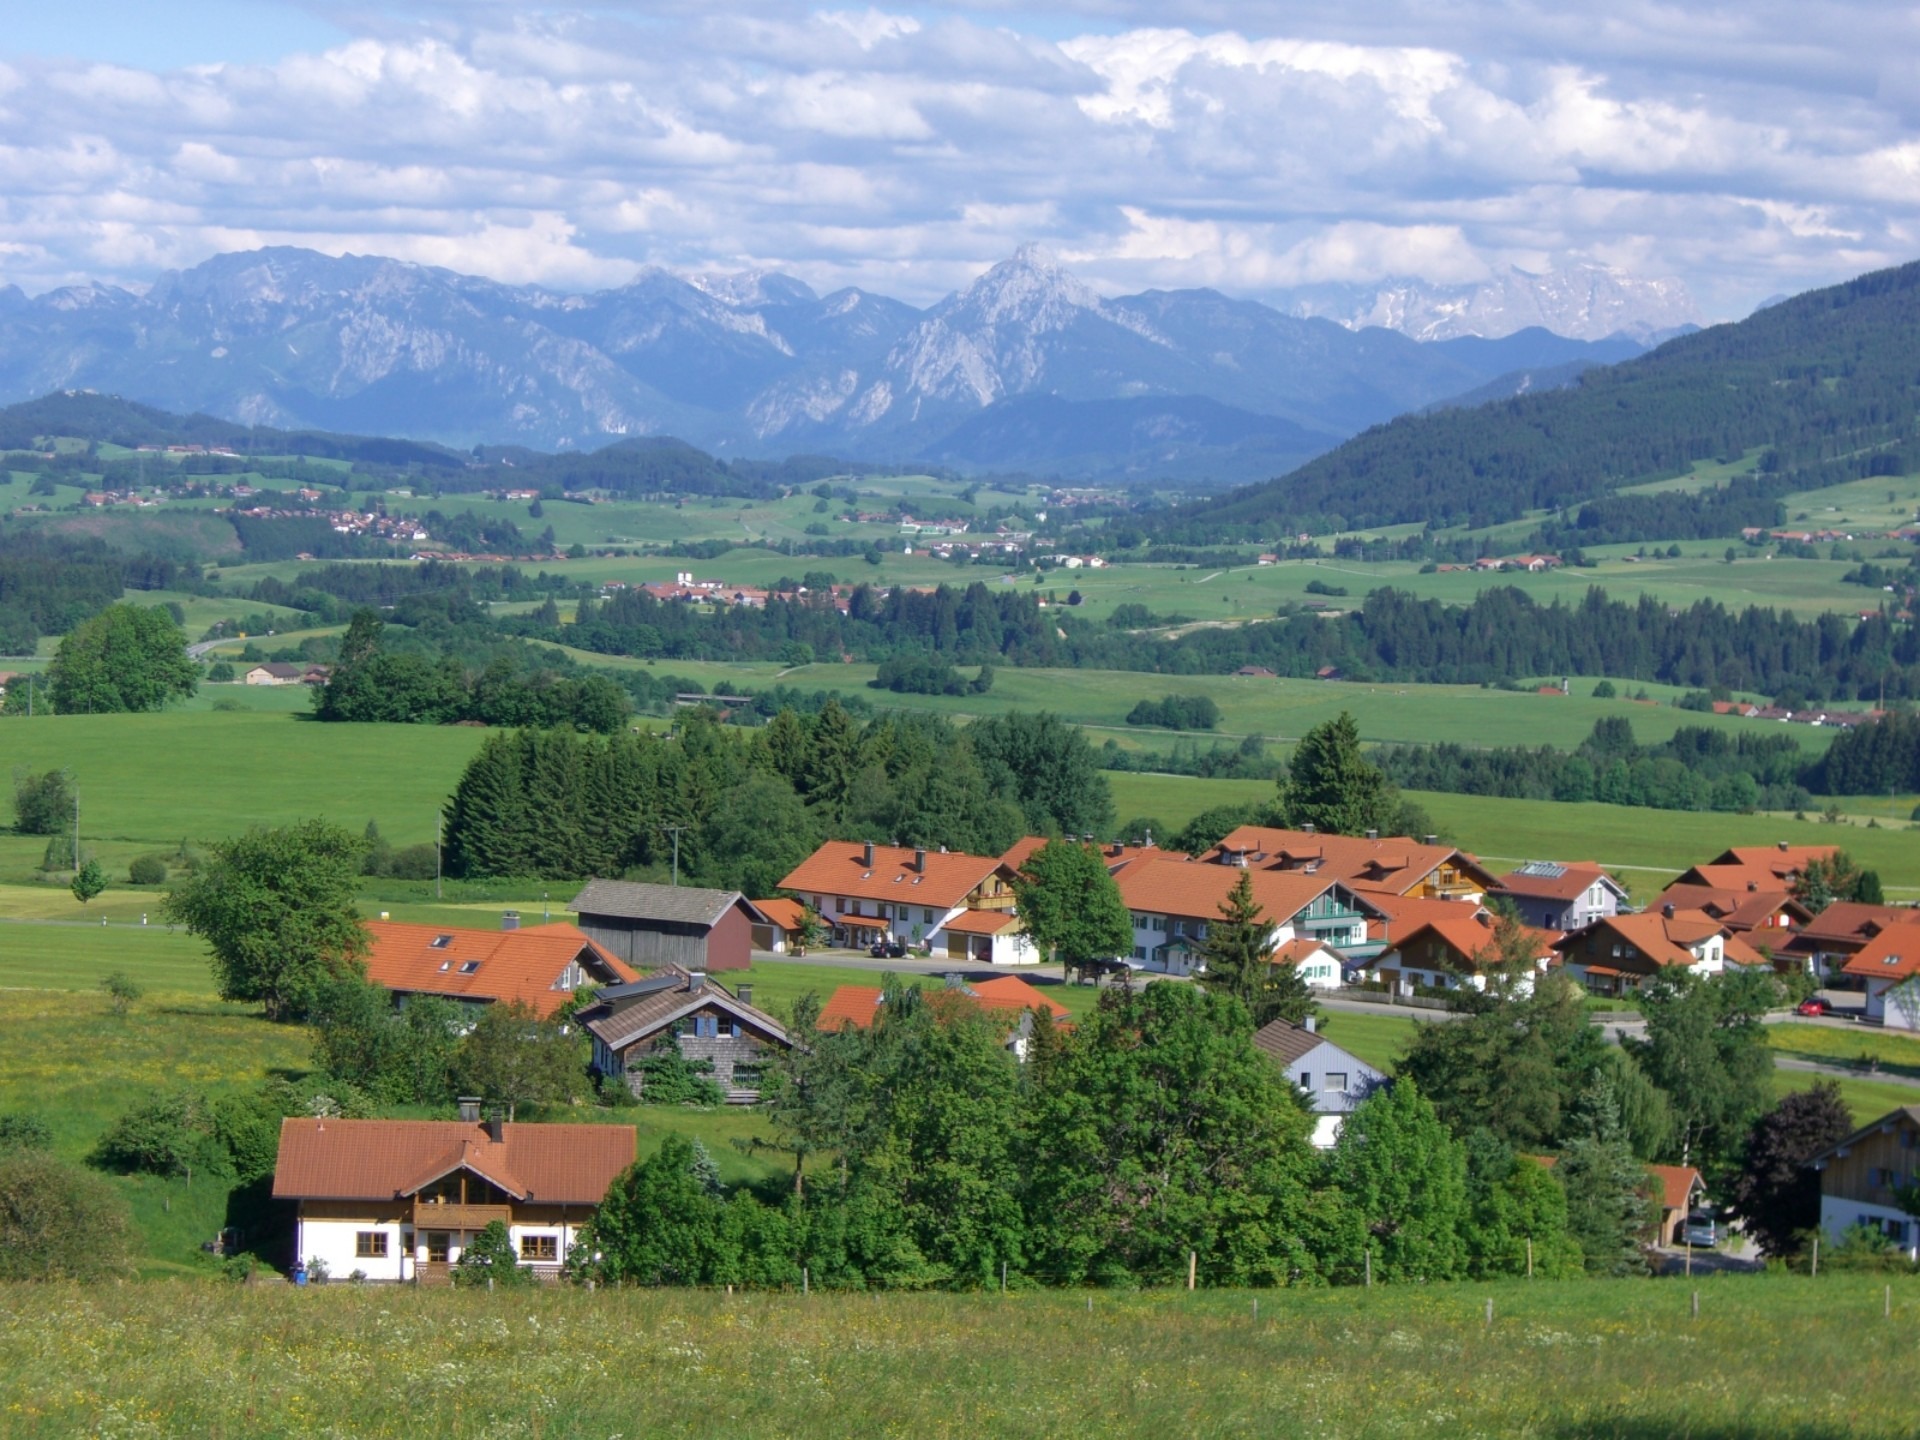
landscape, mountain, field, farm, meadow, hill, town, valley, mountain range, village, pasture, agriculture, highland, plain, alps, plateau, estate, rural area, mountain panorama, aerial photography, residential area, geographical feature, human settlement, mountainous landforms, allgau, mittelberg oy